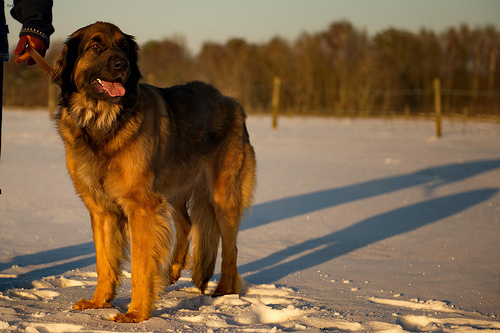
Animal: dog
Breed: leonberger